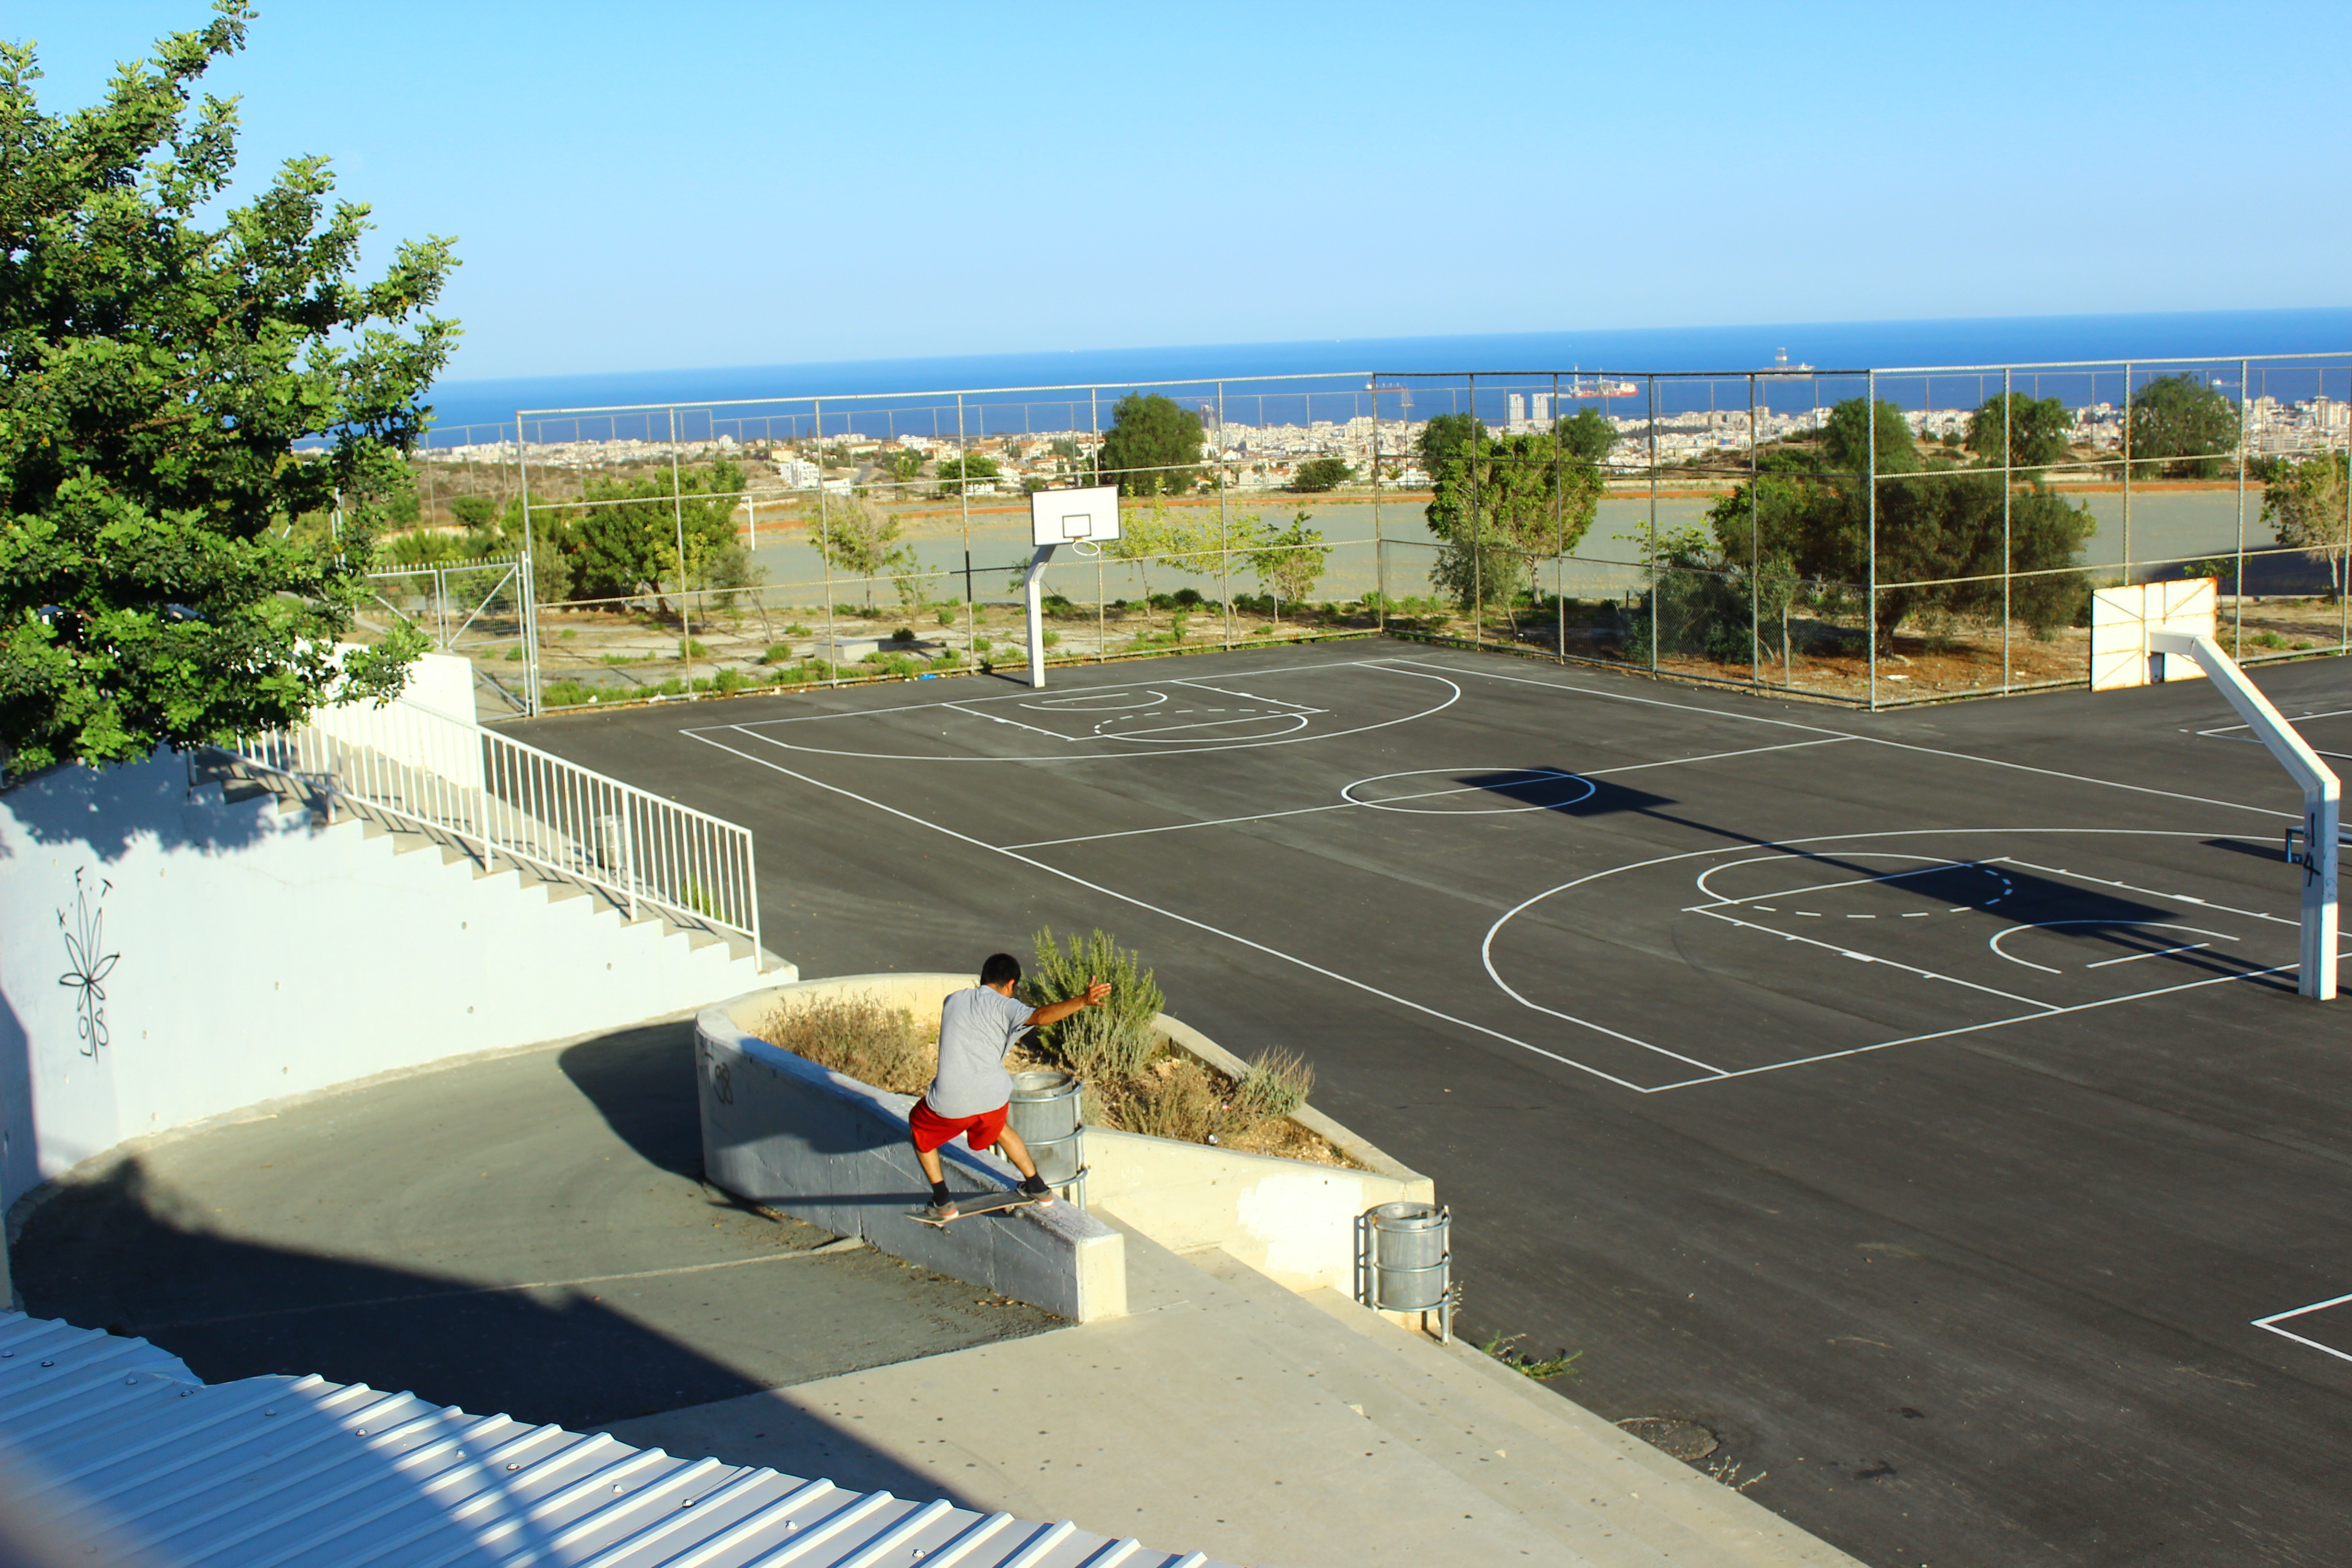
structure, roof, stadium, race track, sport venue